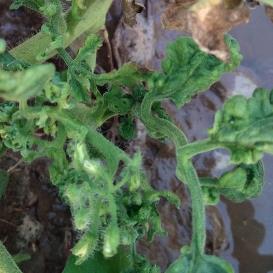
Crop: Tomato
Condition: virosis-d